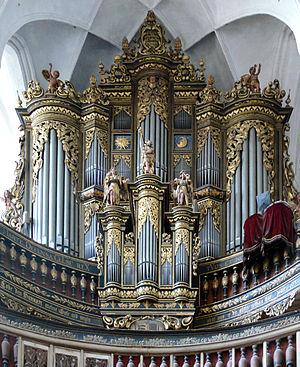
Le buffet d'orgue est la partie visible de l'orgue. Il est la structure de menuiserie dans laquelle sont placés les tuyaux et les sommiers de l'orgue.